King of the Hill (2007 film)

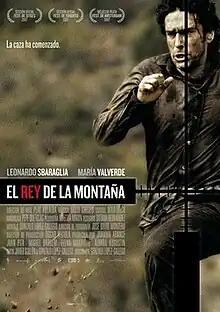

King of the Hill is a 2007 Spanish survival thriller film directed by Gonzalo López-Gallego from a screenplay by Javier Gullón and López-Gallego. It stars Leonardo Sbaraglia and María Valverde.